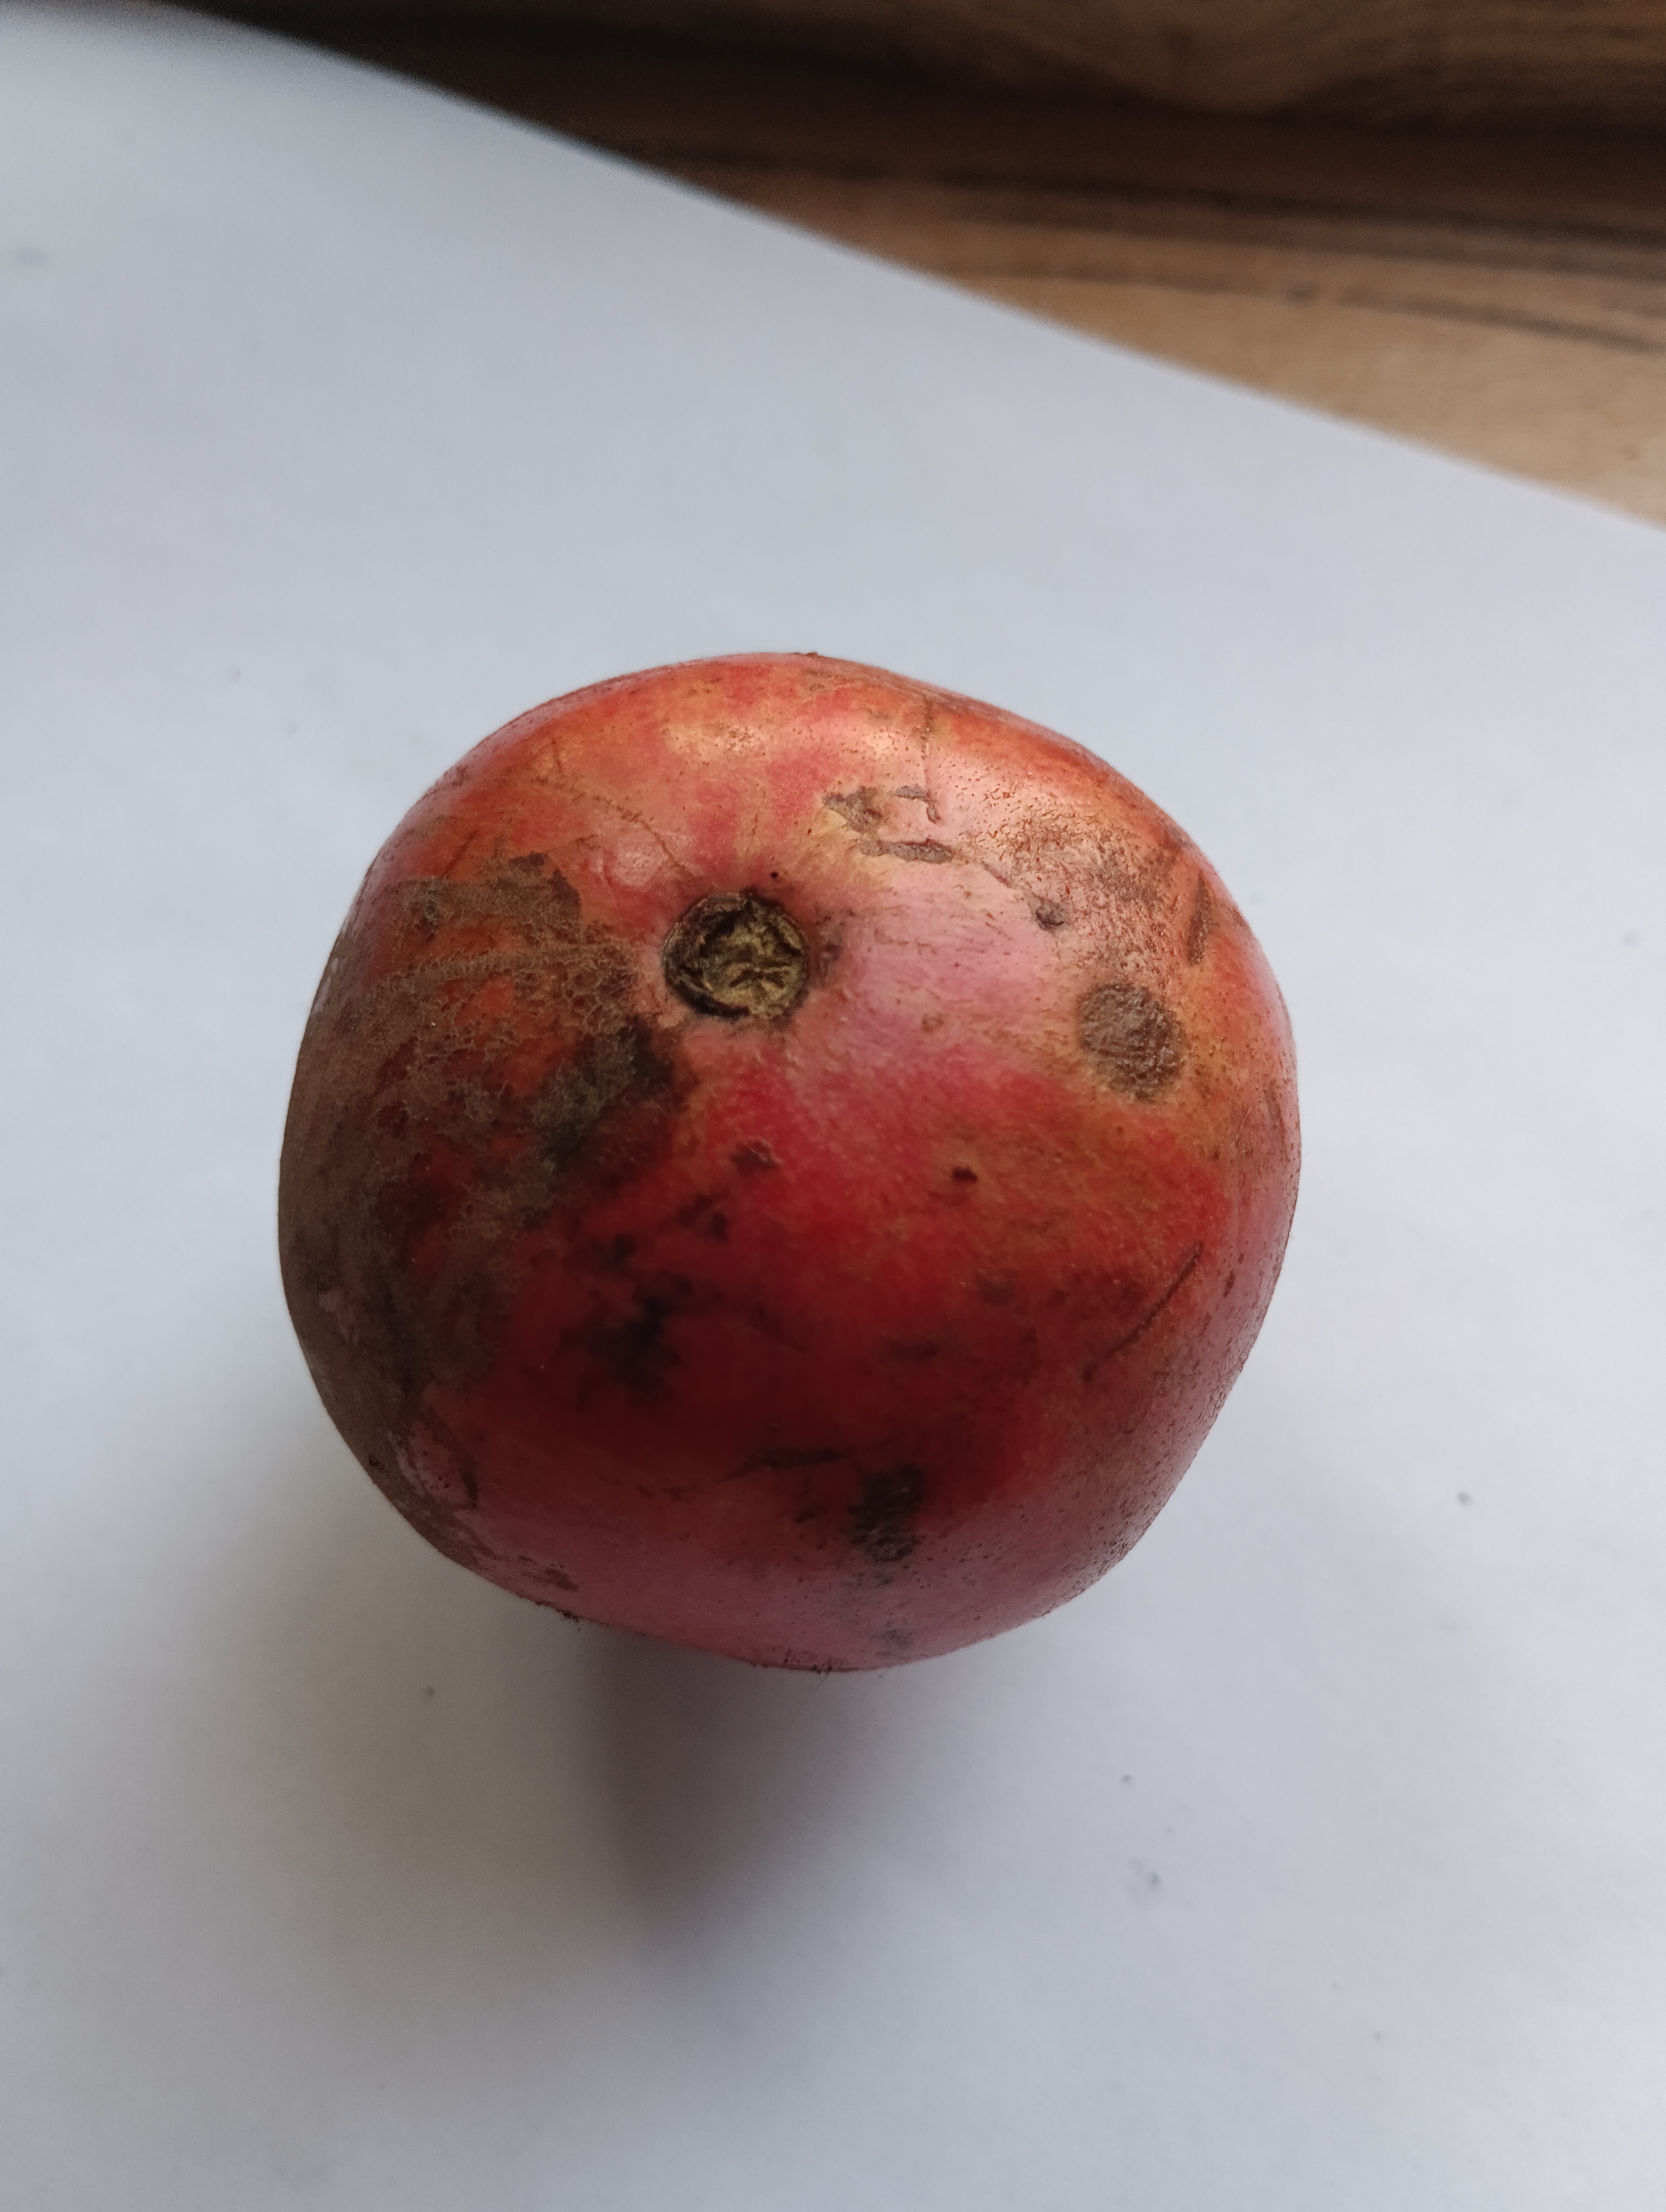
Label: Minor Defect